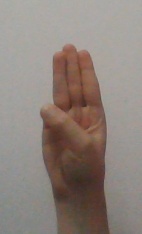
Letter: thaa